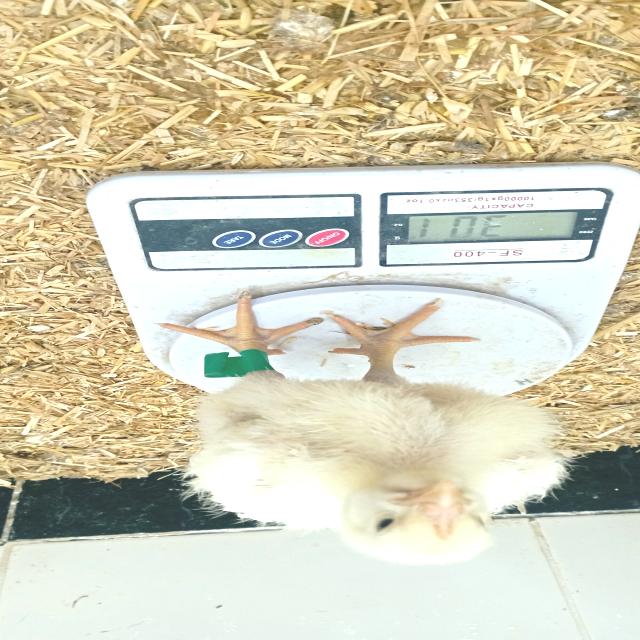
Weight: 301 g